Hansen Dam

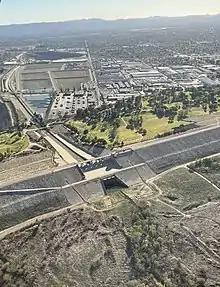
Aerial view of the Hansen Dam and Hansen Dam Golf Course (2022).

Hansen Dam and its once-designed lake are now seasonal flood spreading grounds in the San Fernando Valley on Tujunga Wash. Tujunga Wash begins between the San Gabriel Mountains and Verdugo Mountains. The dam is downstream from the confluence of the Big Tujunga Creek and Little Tujunga Creek-Wash. The dam contains a reservoir, which is sometimes referred to as Hansen Lake. The spillway structure, outlet works and channel are located near the center of the Dam's rock embankment. The embankment itself follows a slight curve that creates a natural barrier by connecting the hills at either end of the dam. It is southeast of the city of San Fernando.